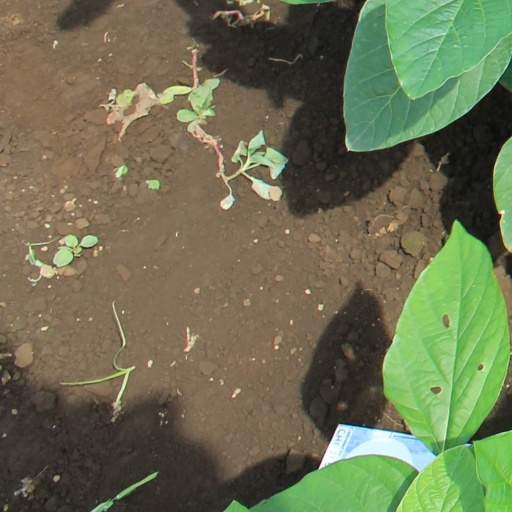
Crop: soybean